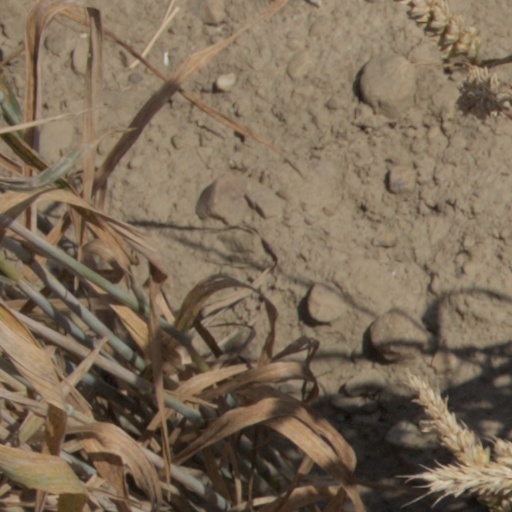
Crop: wheat